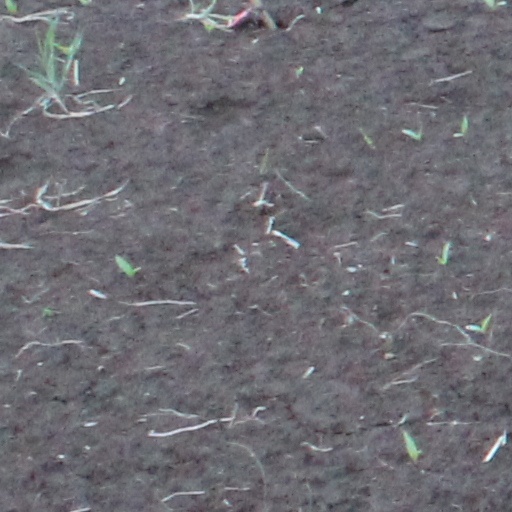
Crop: wheat